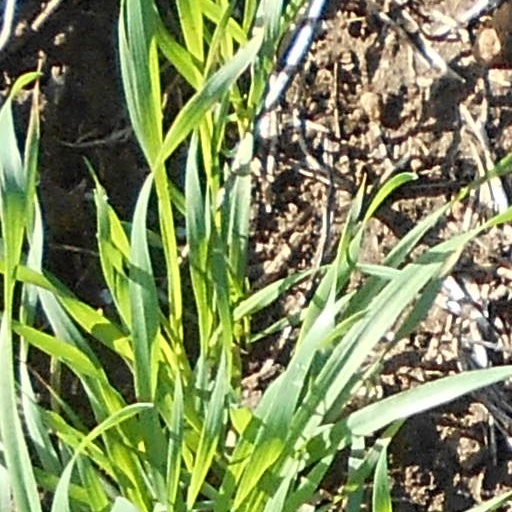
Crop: wheat